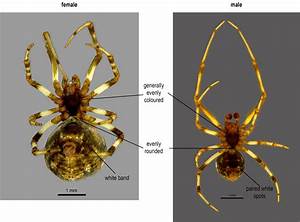
Label: spider